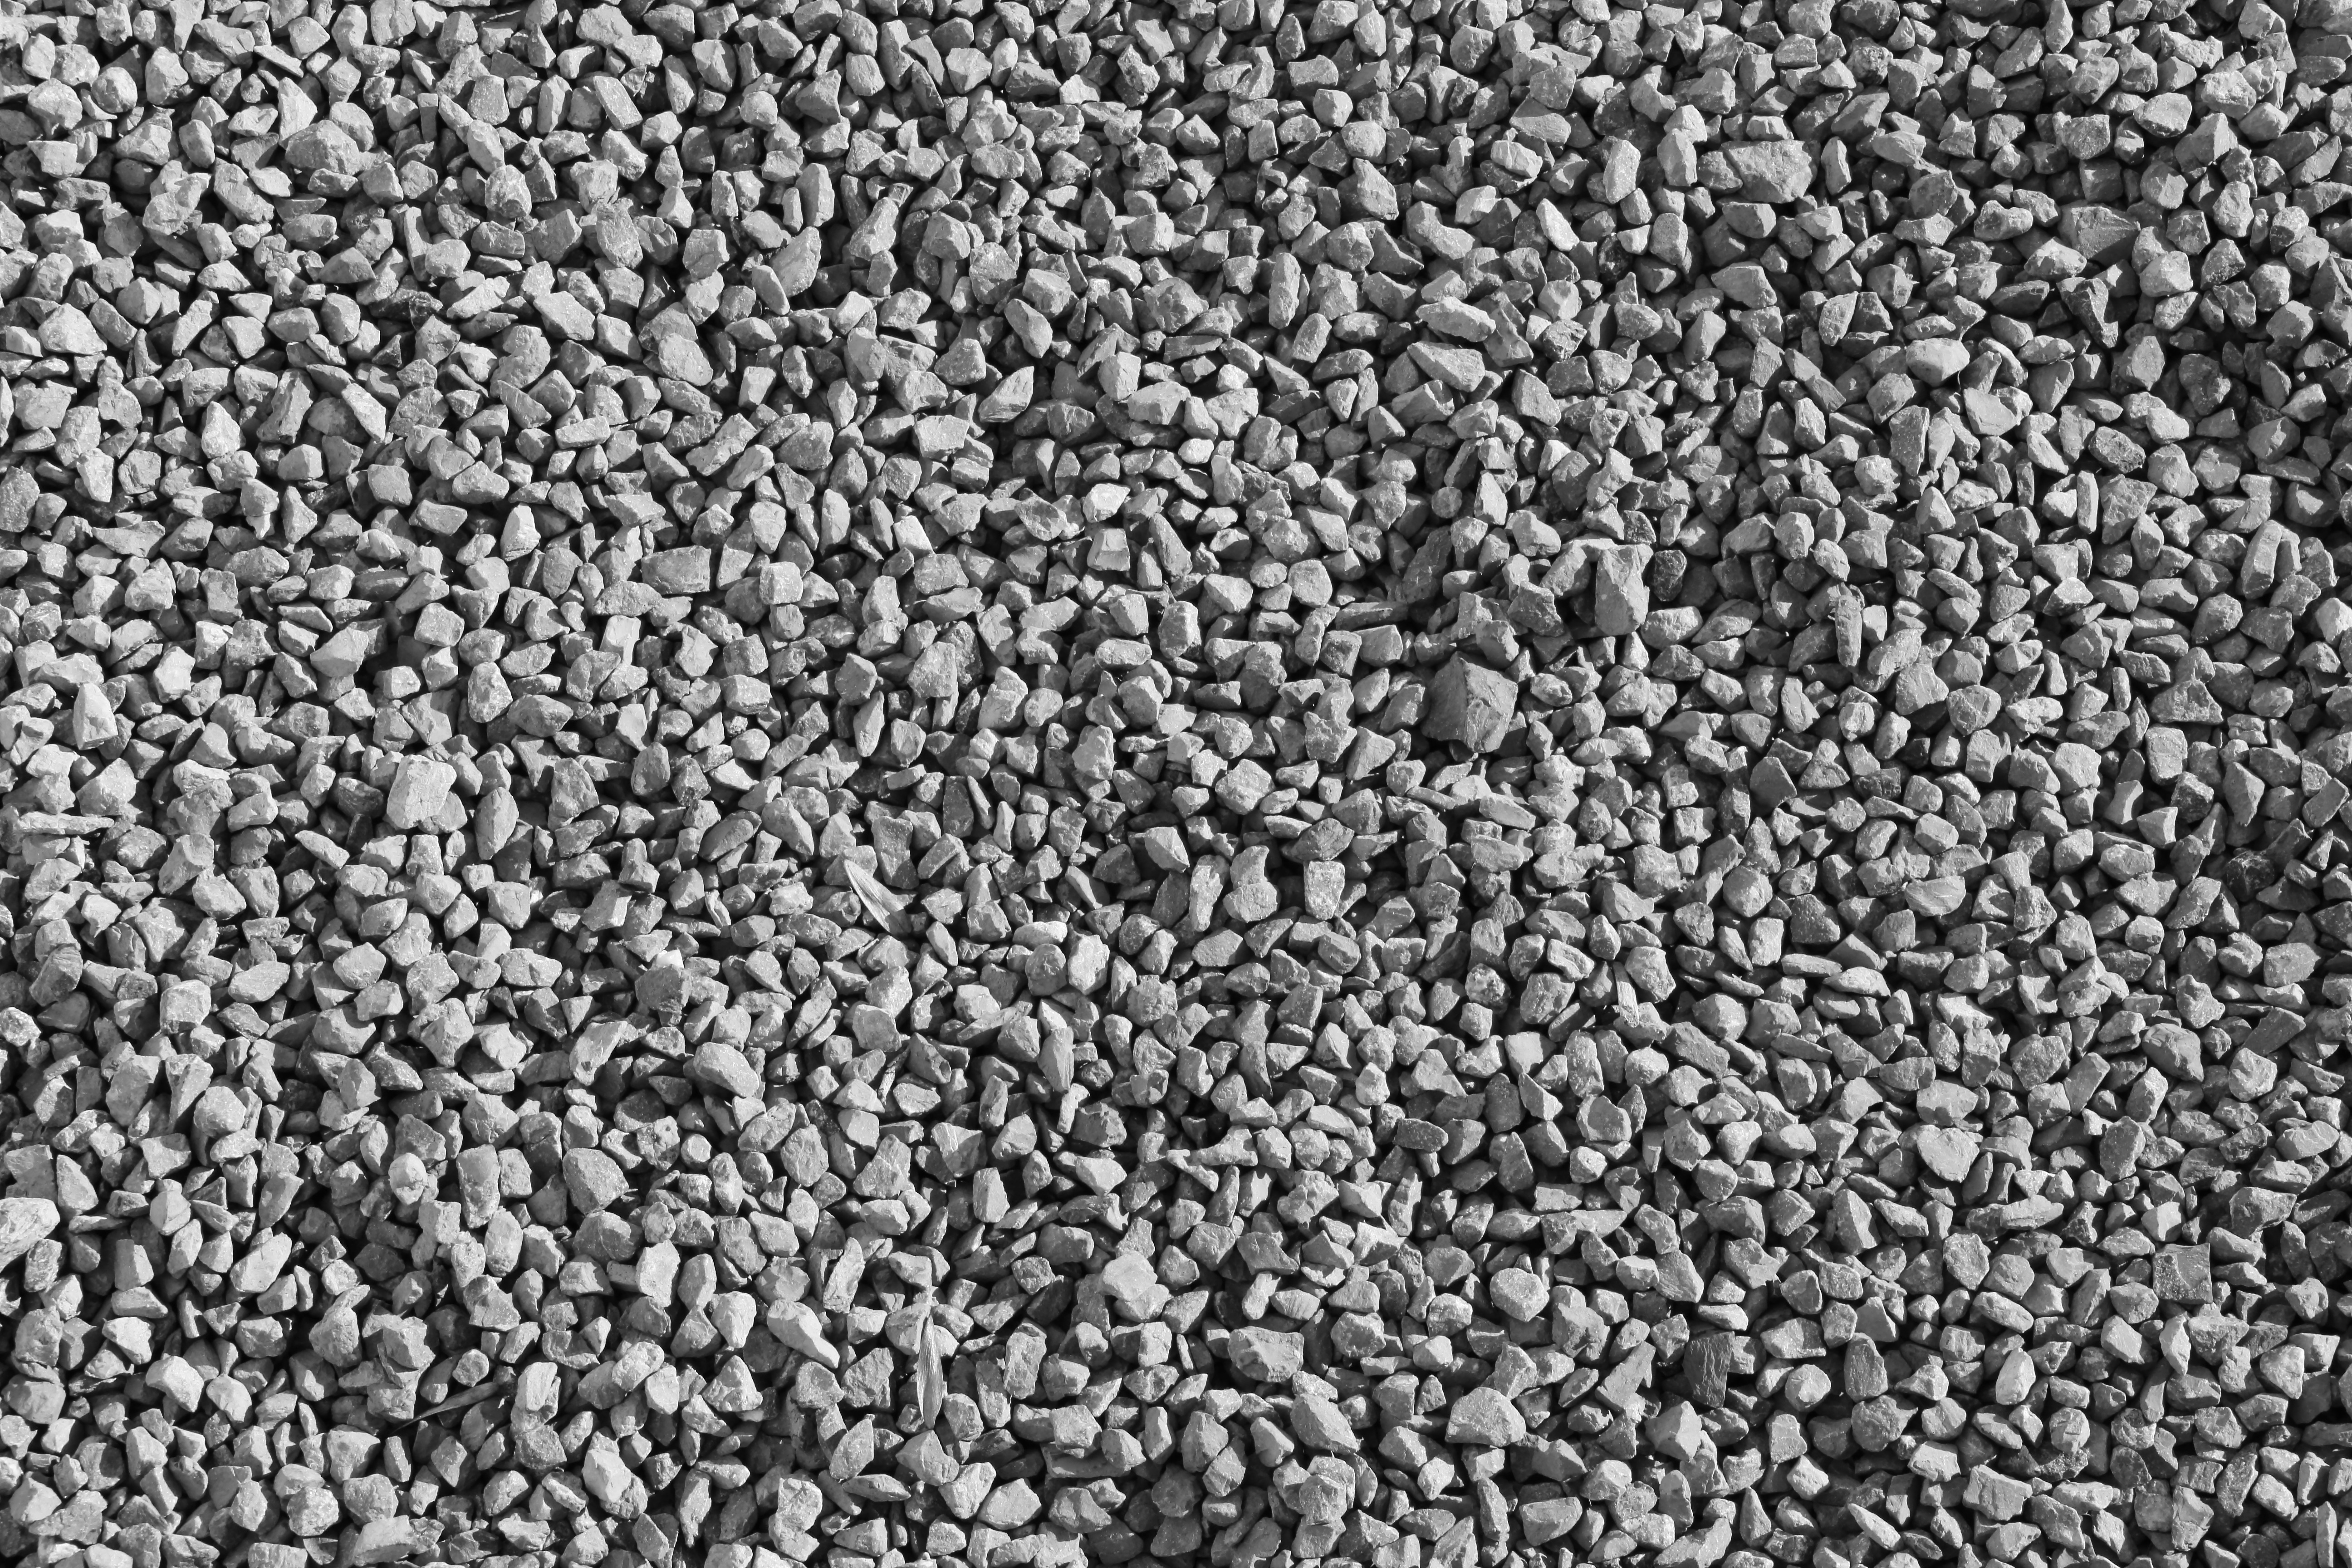
rock, black and white, structure, texture, wall, asphalt, pattern, line, pebble, soil, monochrome, material, stones, background, design, gravel, carpet, flooring, gravel stones, road surface, monochrome photography